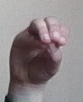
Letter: ha